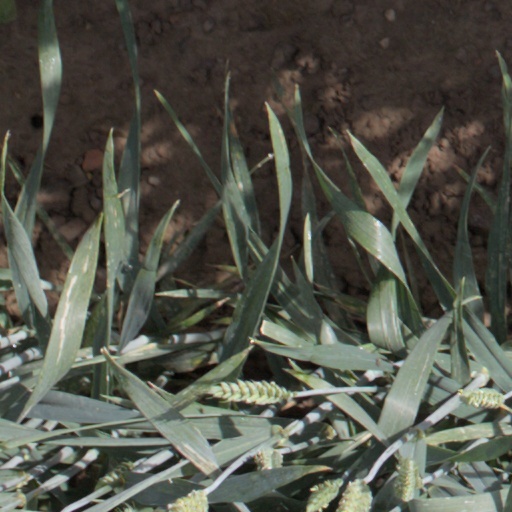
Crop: wheat